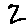
Label: 2